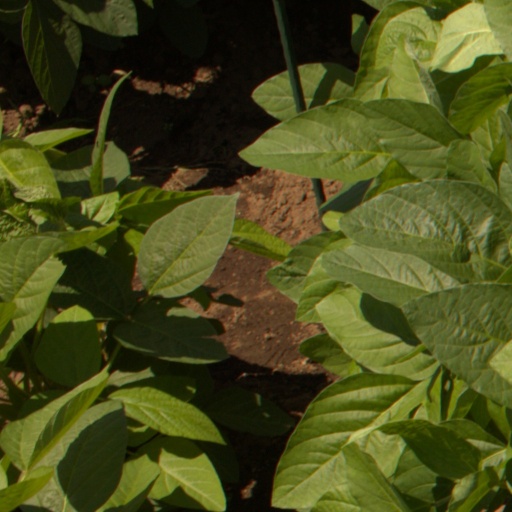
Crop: soybean